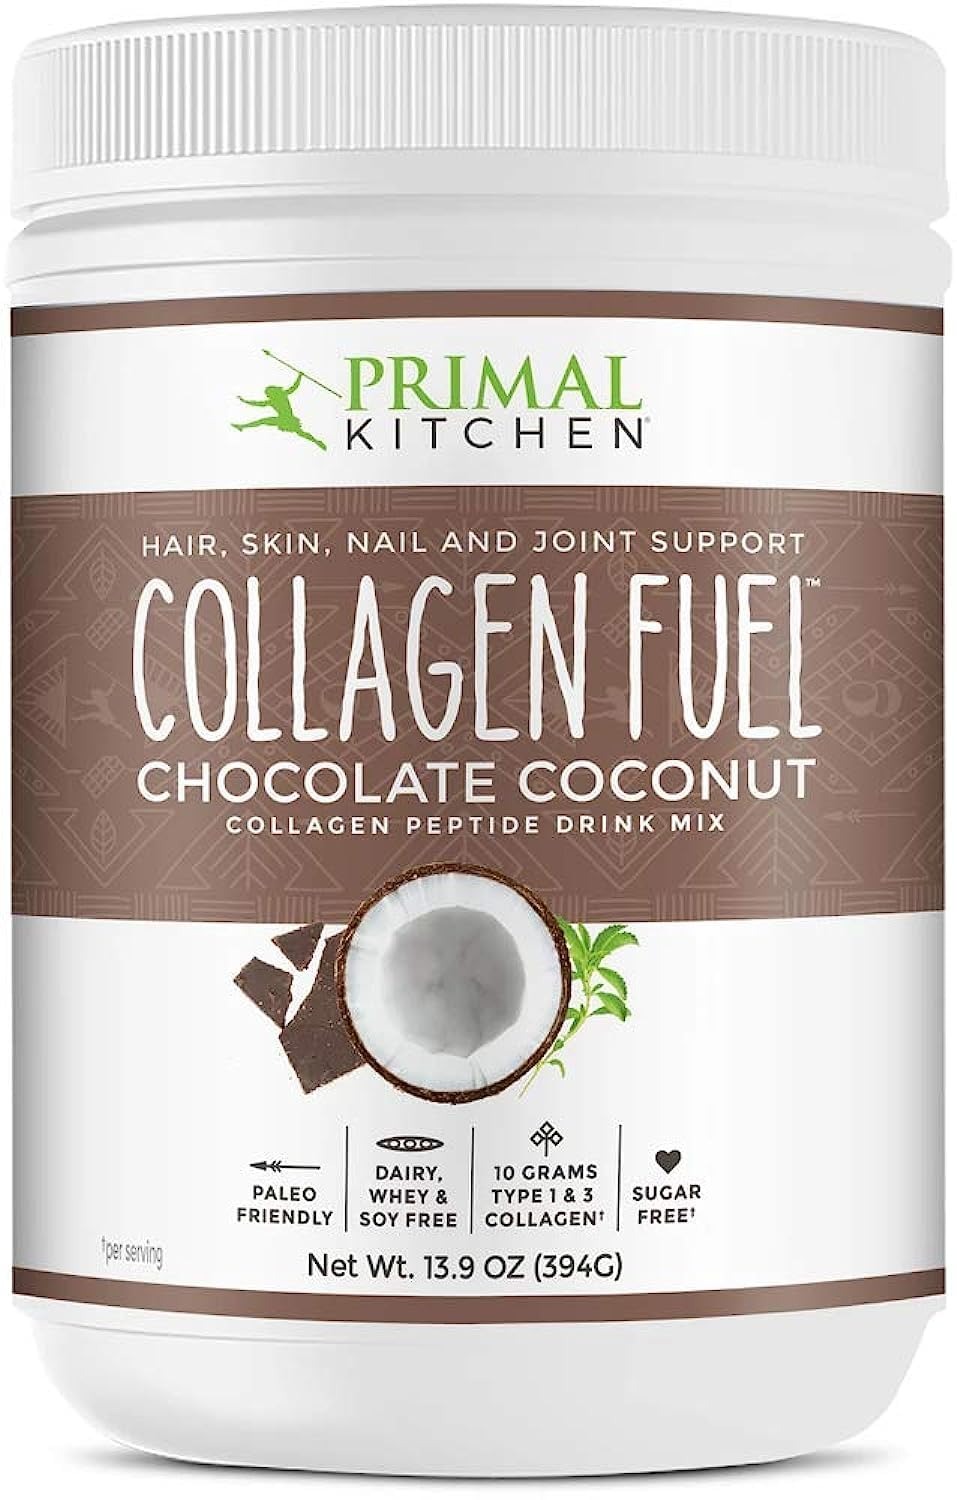
Item Name: Primal Kitchen Collagen Peptide Drink Mix, Collagen Fuel, Chocolate Coconut, 13.9 oz (394 g)
Bullet Point: Primal Kitchen Collagen Peptide Drink Mix, Collagen Fuel, Chocolate Coconut, 13.9 oz (394 g)
Value: 13.9
Unit: Ounce

Price: 32.93